Kingsley Plantation

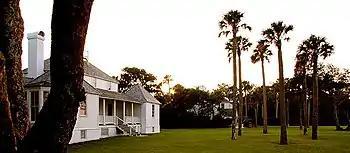

Kingsley Plantation (also known as the Zephaniah Kingsley Plantation Home and Buildings) is the site of a former estate on Fort George Island, in Duval County, Florida, that was named for its developer and most famous owner, Zephaniah Kingsley, who spent 25 years there. It is located at the northern tip of Fort George Island at Fort George Inlet, and is part of the Timucuan Ecological and Historic Preserve managed by the U.S. National Park Service. Kingsley's house is the oldest plantation house still standing in Florida, and the solidly-built village of slave cabins is one of the best preserved in the United States. It is also "the oldest surviving antebellum Spanish Colonial plantation in the United States."